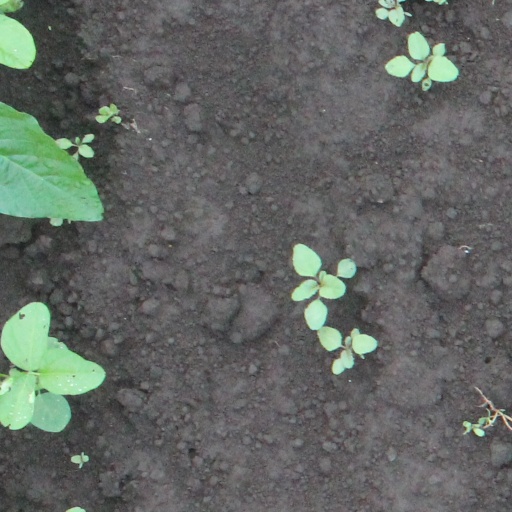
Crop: soybean